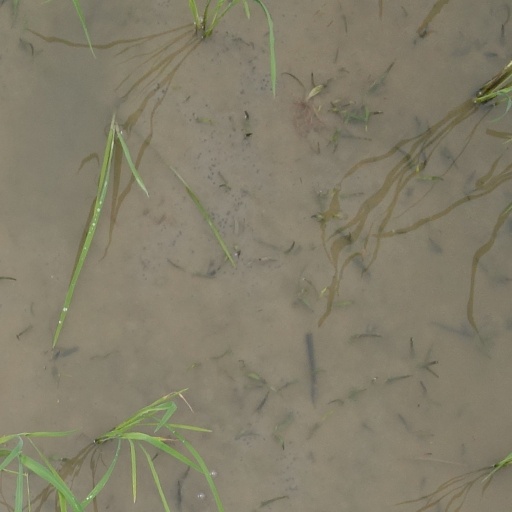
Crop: rice